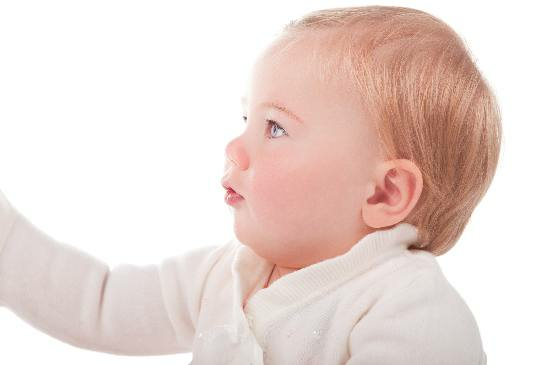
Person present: Yes